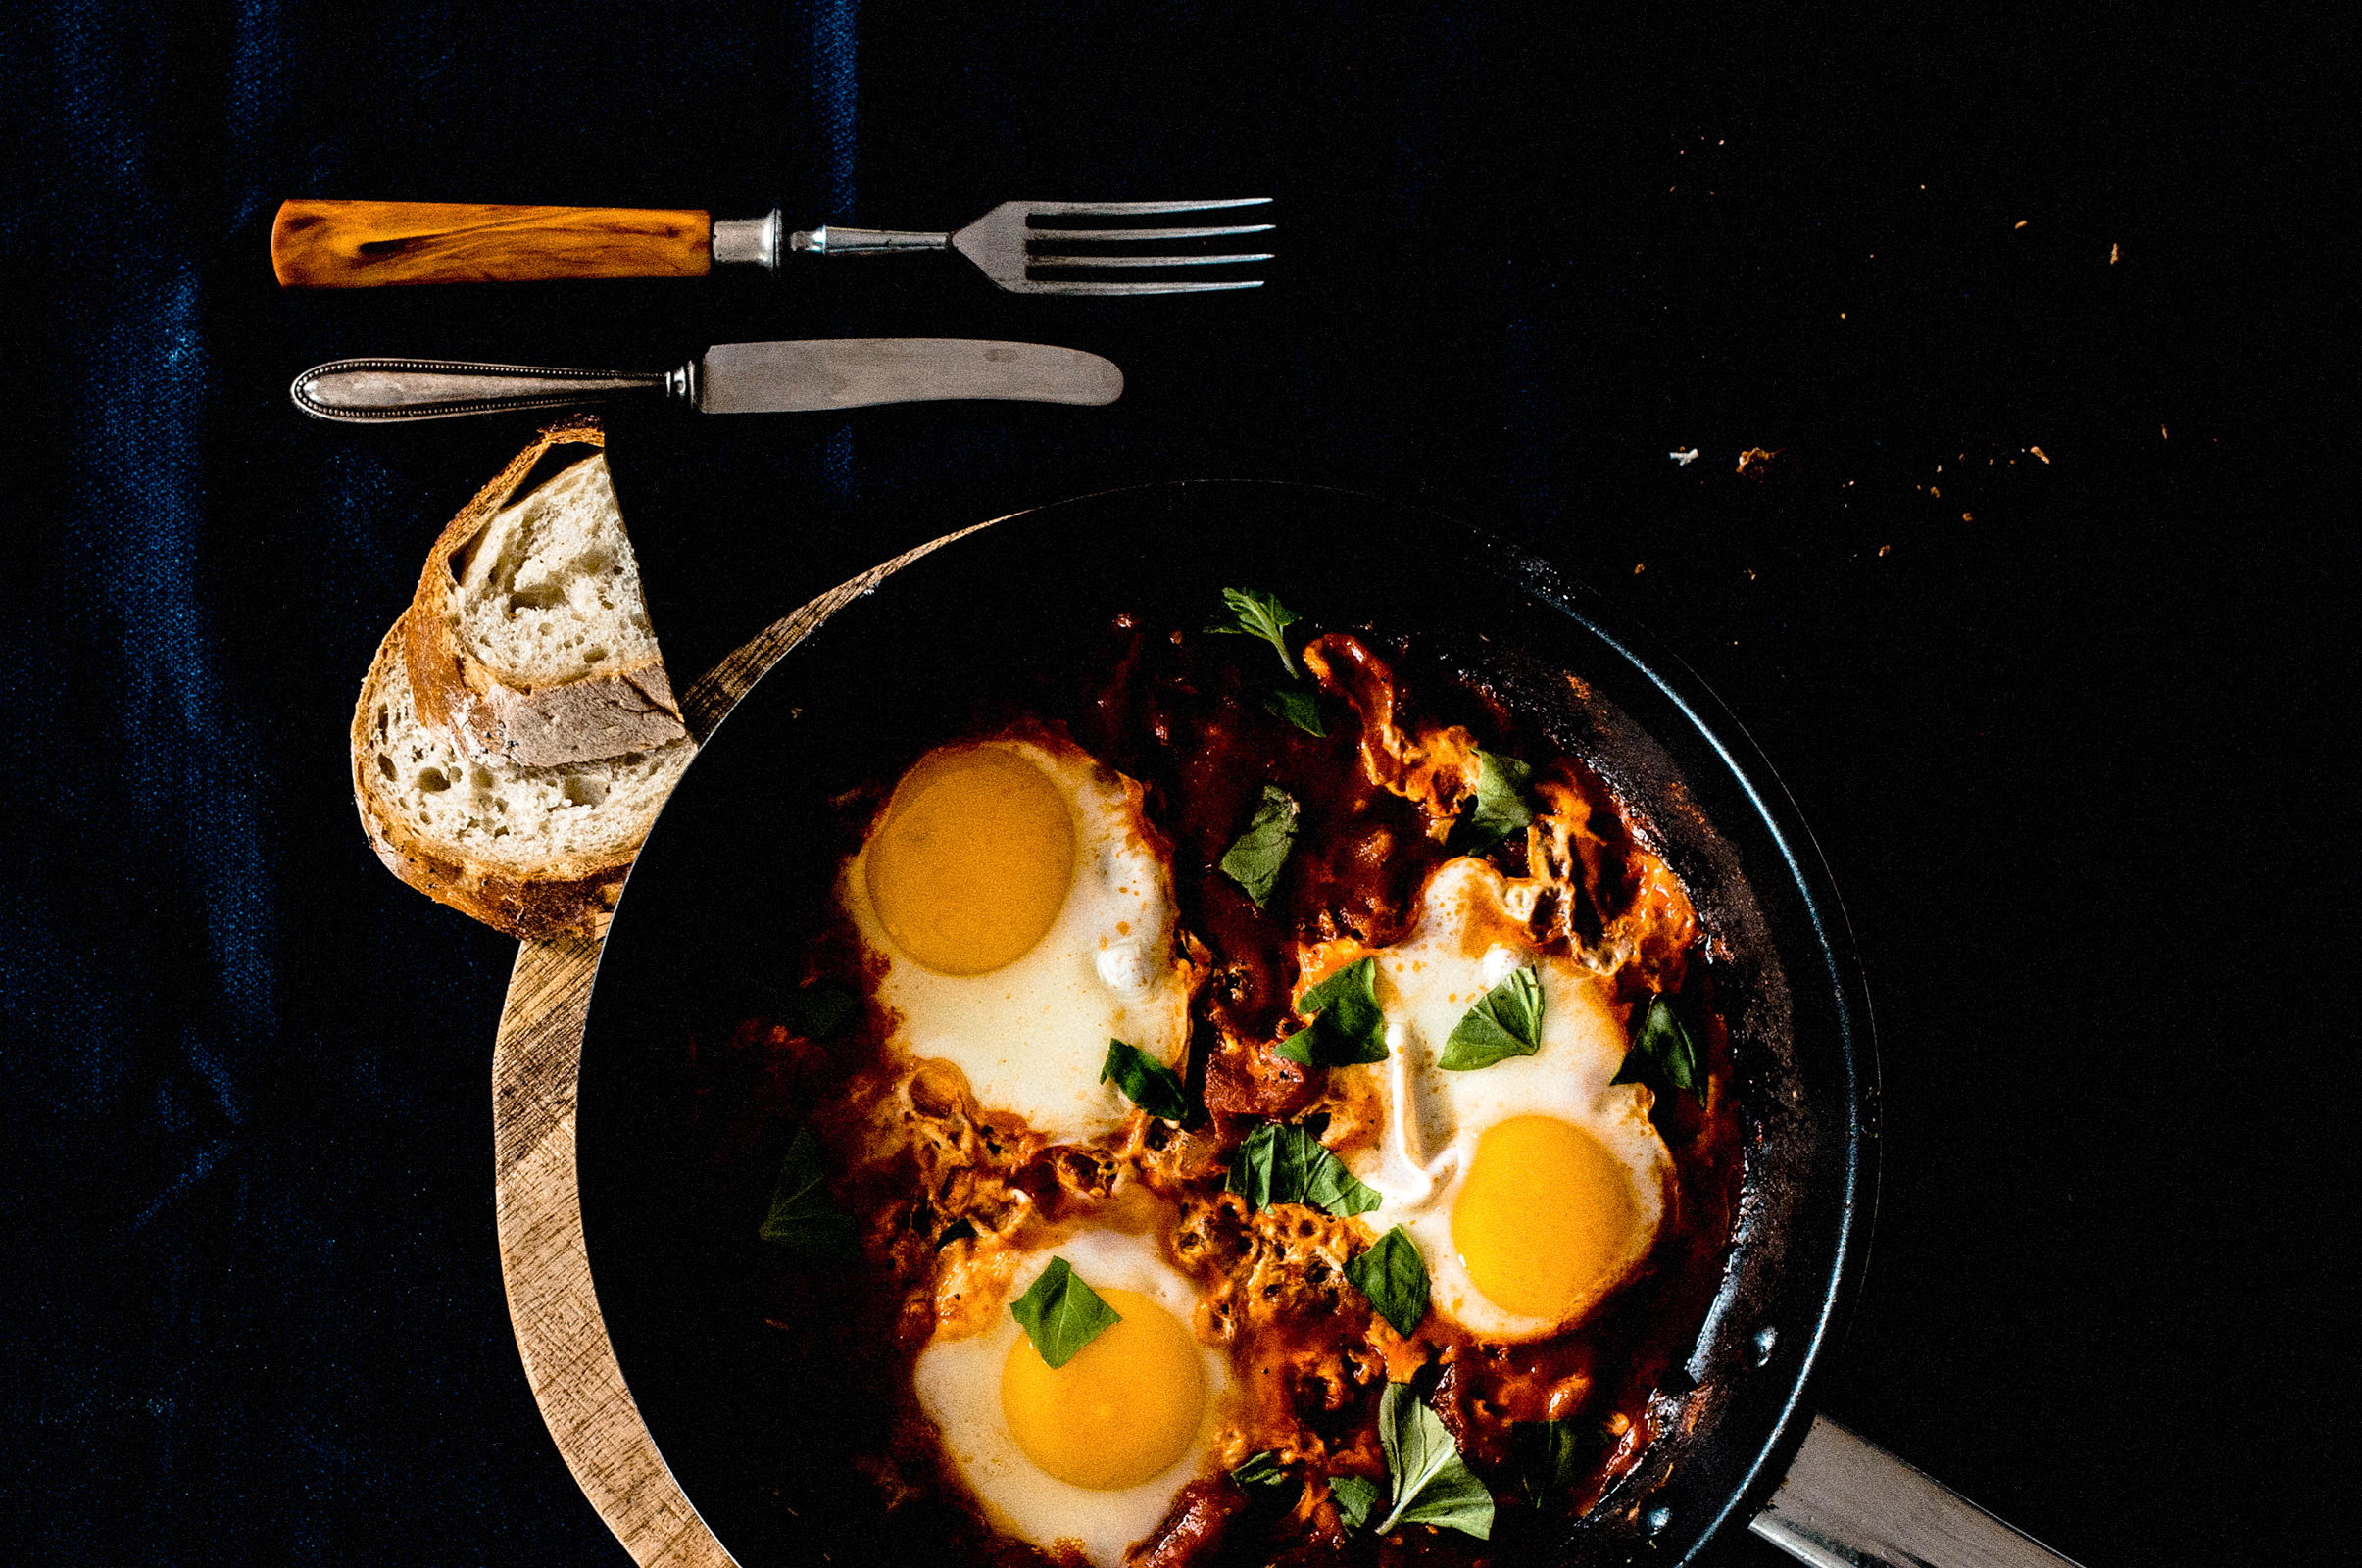
dish, meal, food, produce, breakfast, dinner, eggs, brunch, shakshuka